William K. Suter

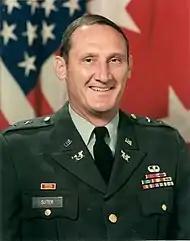
Suter's official portrait as Assistant Judge Advocate General of the Army

While at Trinity, Suter was involved in the school's ROTC program. At Fort Hood in 1958, he had the opportunity to meet Elvis Presley, who was going through basic training at the time. After graduating from a basic armor officer's course, Suter attended the Judge Advocate General's School in Charlottesville, Virginia.